1946 Italian institutional referendum

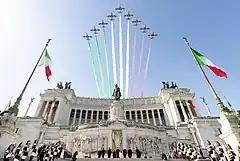
The "Frecce Tricolori", with the smoke trail representing the national colours of Italy, above the Altare della Patria in Rome during the celebrations of the "Festa della Repubblica" in 2022

On the night of 12 June the government met at Alcide De Gasperi's invitation. The Prime Minister received a written communication from the King, in which he said he was ready to respect the verdict of the electors' vote, but adding that he would await the final declaration of the Supreme Court of Cassation. The letter and the protests of the monarchists, like the bloody events of the day before in Naples, as well as the new demonstrations announced by the monarchists worried the ministers.